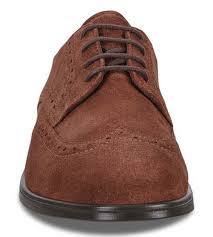
Label: Brogue